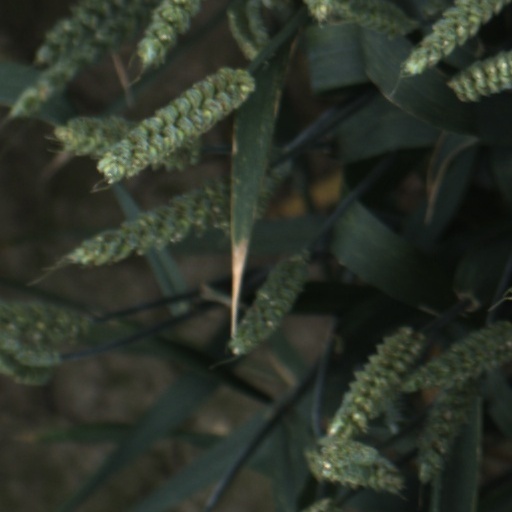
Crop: wheat